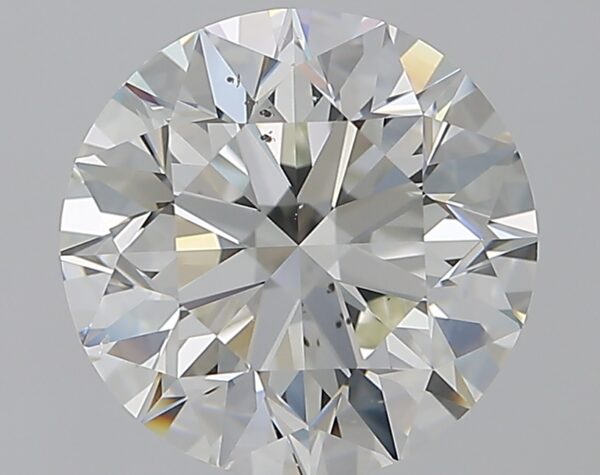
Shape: round
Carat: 4.01
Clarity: SI1
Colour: I
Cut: EX
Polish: EX
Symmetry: EX
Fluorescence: M
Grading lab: GIA
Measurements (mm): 10.03 x 10.1 x 6.37